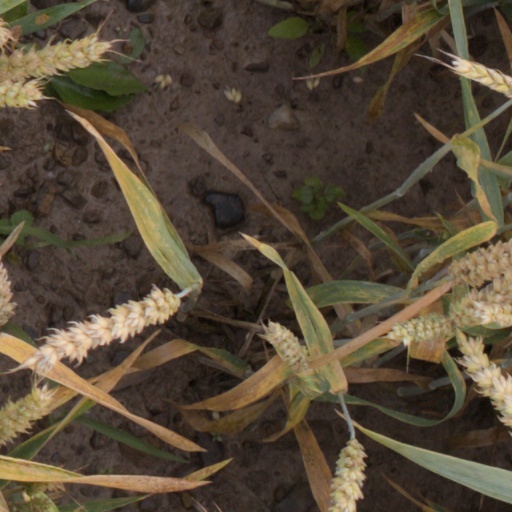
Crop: wheat